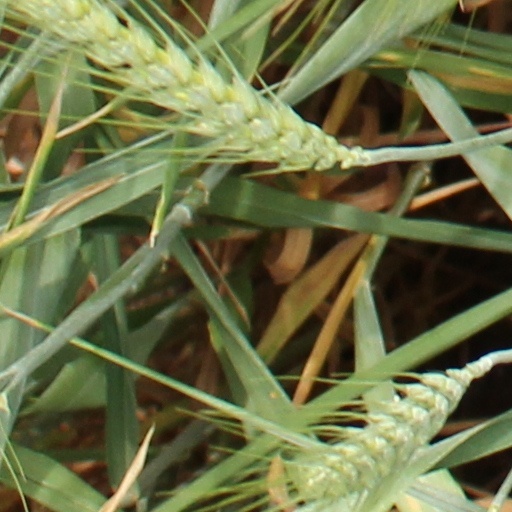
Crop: wheat